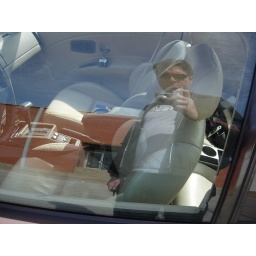
Reflection in car window glass